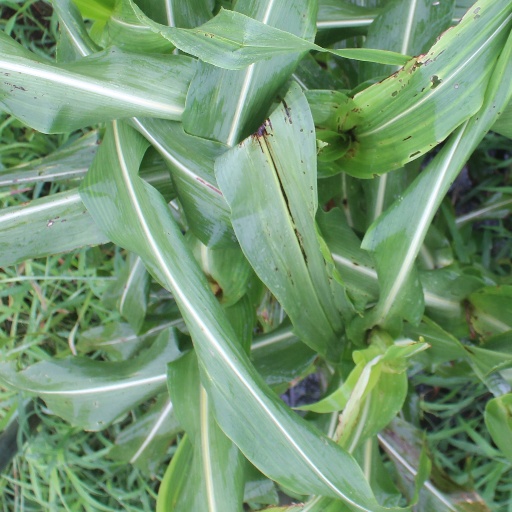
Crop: sorghum